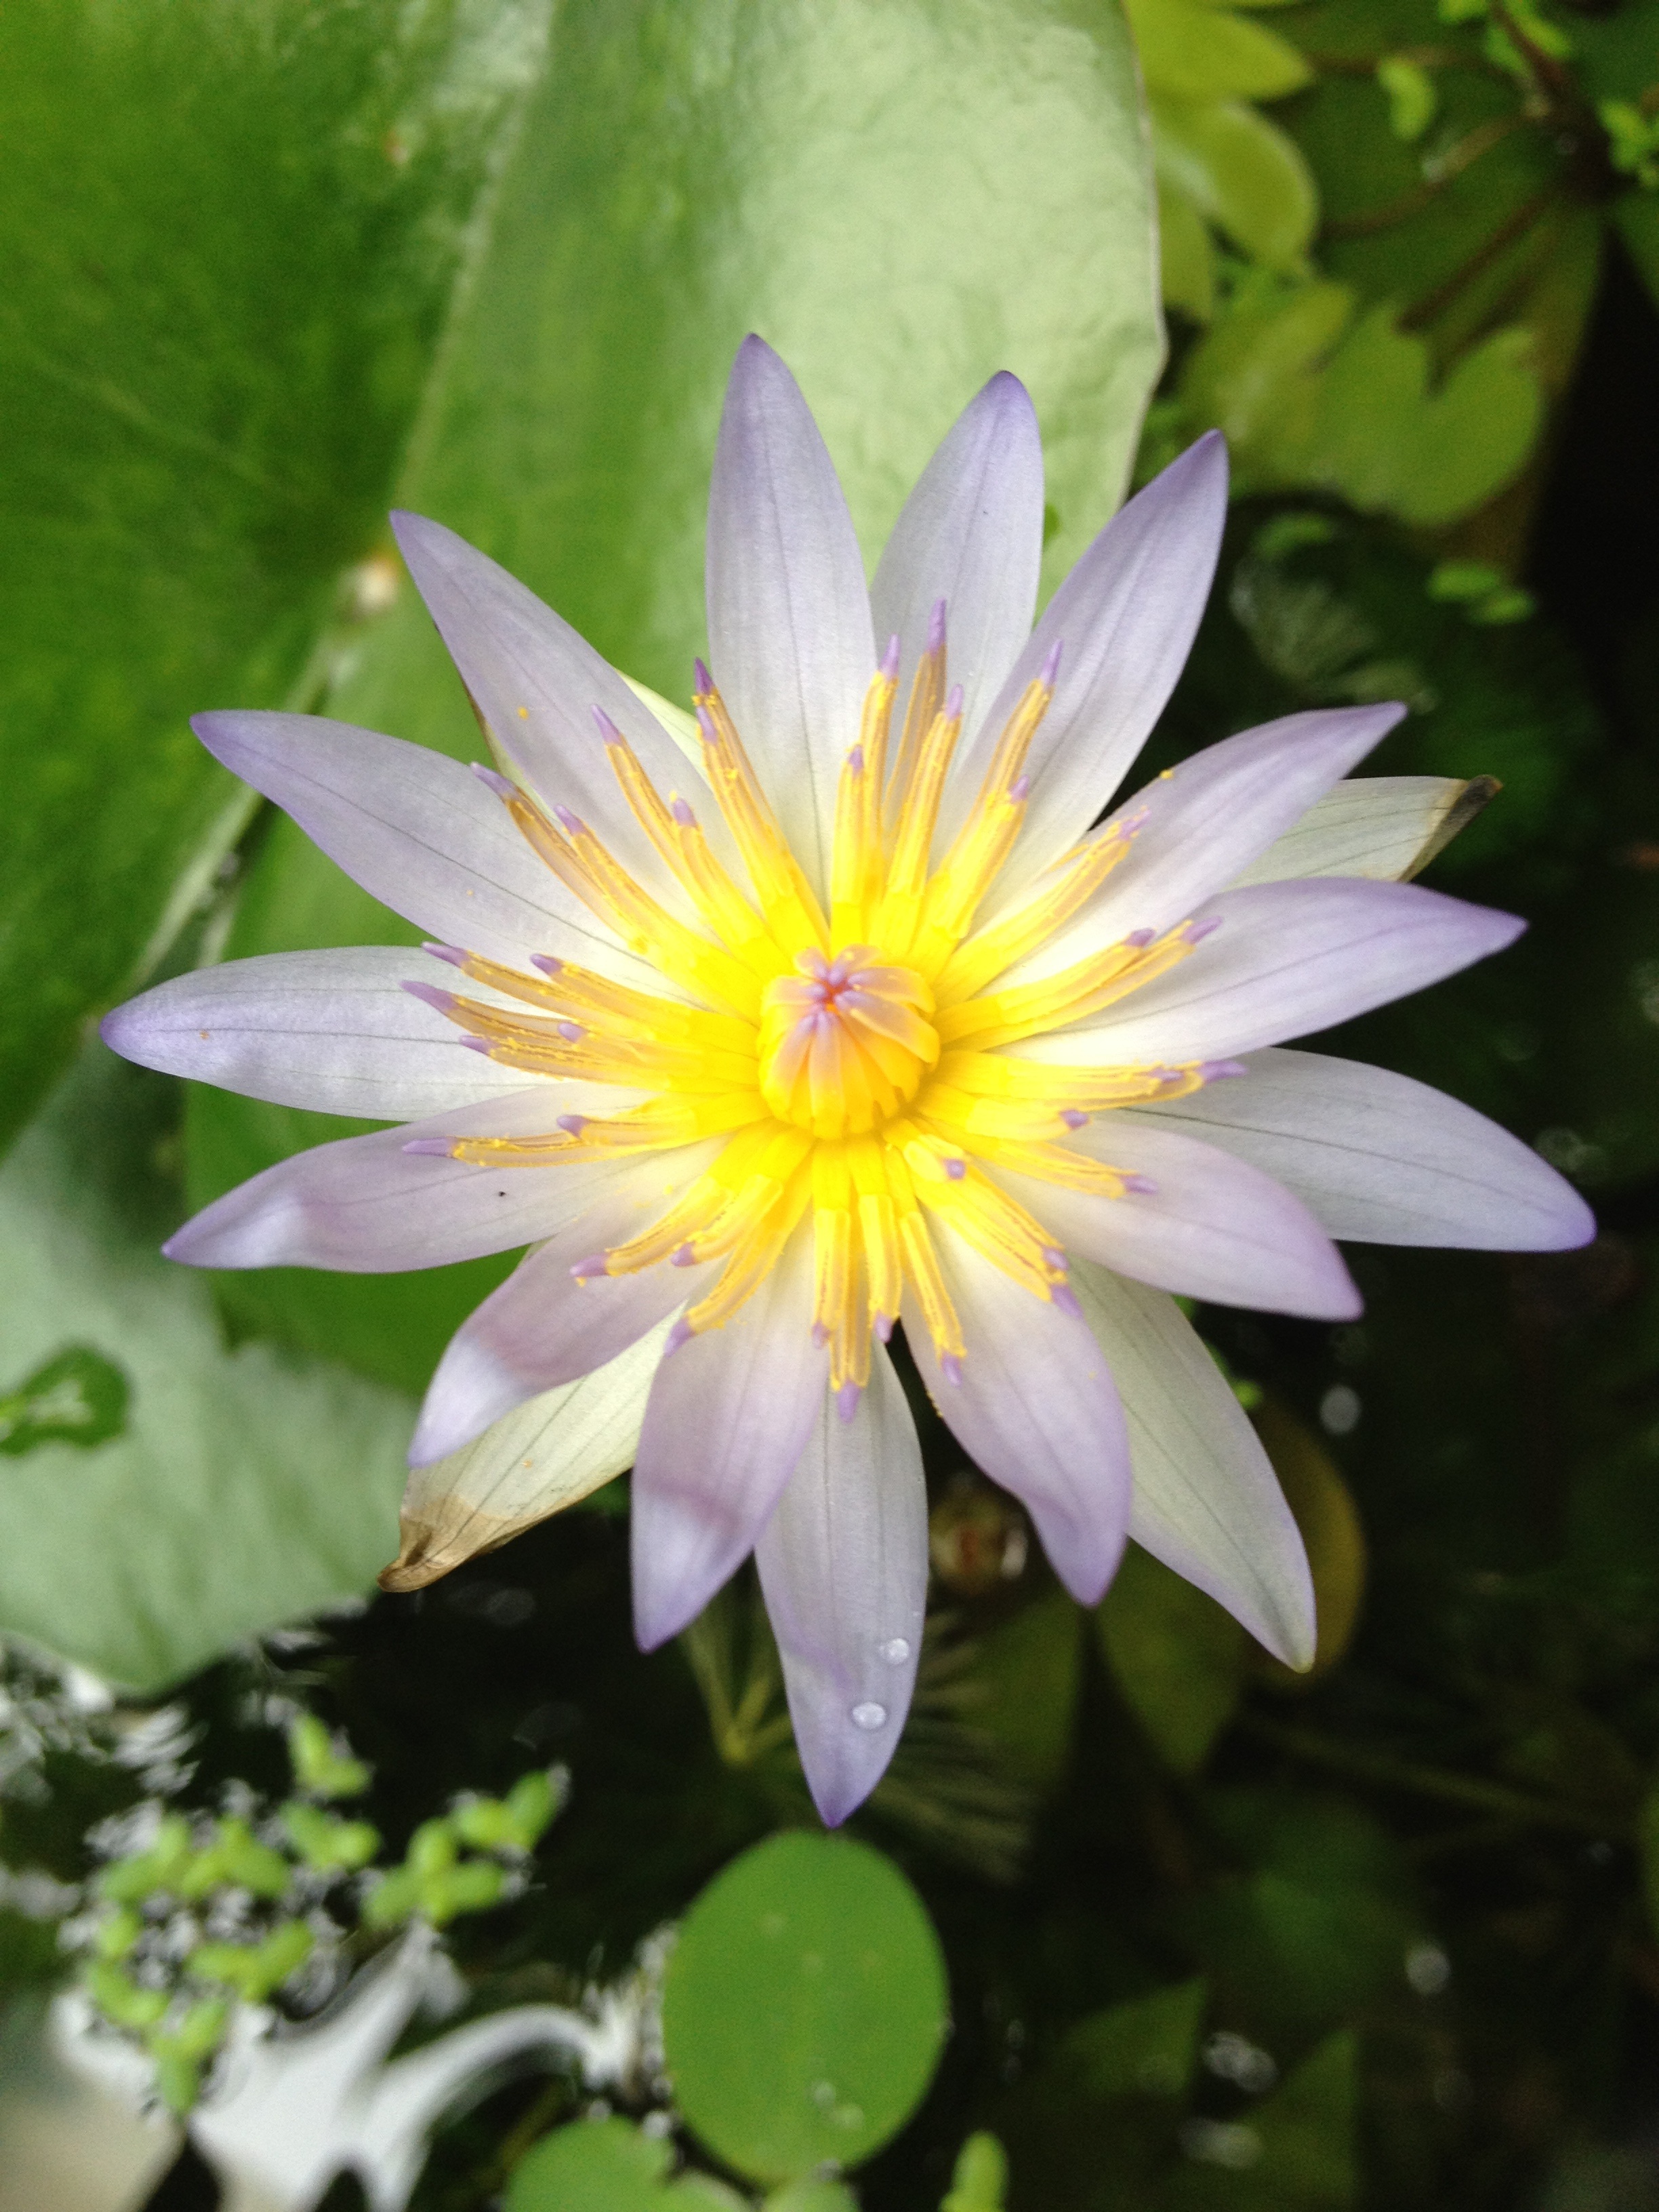
nature, blossom, plant, flower, purple, petal, bloom, botany, colorful, yellow, garden, flora, wildflower, lotus, macro photography, flowering plant, daisy family, land plant